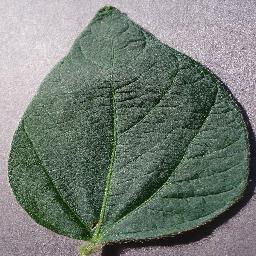
Label: Soybean___healthy